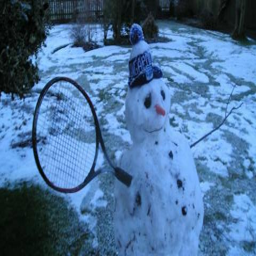
A snow man wearing a hat with a tennis racket stuck in a side.
A snowman with a hat holding a tennis racket
a snow man is holding a tennis racquet
A snowman has a tennis racquet stuck in it.
A snowman is shown with a tennis racket as a hand.